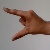
The image shows a hand gesture representing the letter 'Z' in Indian Sign Language.